Juan Yepez

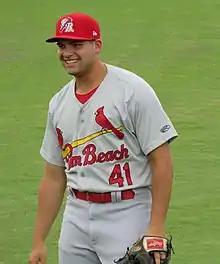
Yepez with the Palm Beach Cardinals in 2019

Juan David Yepez (born February 19, 1998) is a Venezuelan professional baseball outfielder and first baseman in the Washington Nationals organization. He has previously played in Major League Baseball (MLB) for the St. Louis Cardinals.